Michael Lin (artist)

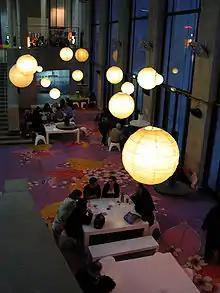
"PALAIS DE TOKYO 22.01-22.8.2002", 2002 (Emulsion on wood). Palais de Tokyo, Paris, France.

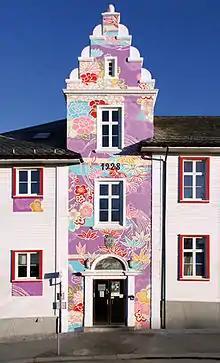
Permanent installation, 2007. Rogaland School of Art, Stavanger, Norway

Lin moved to Taipei from Los Angeles in 1993. The artist Richard Lin, a relative on his father's side, became an important early mentor. For two years Lin worked as a bartender at the independent artist-run IT Park Gallery (伊通公園), where he met a group of like-minded artists and launched his career.